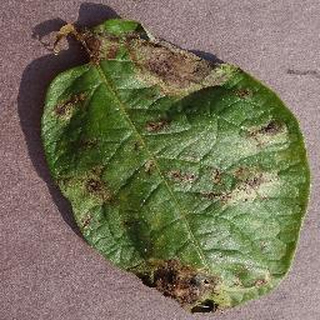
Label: potato_late_blight